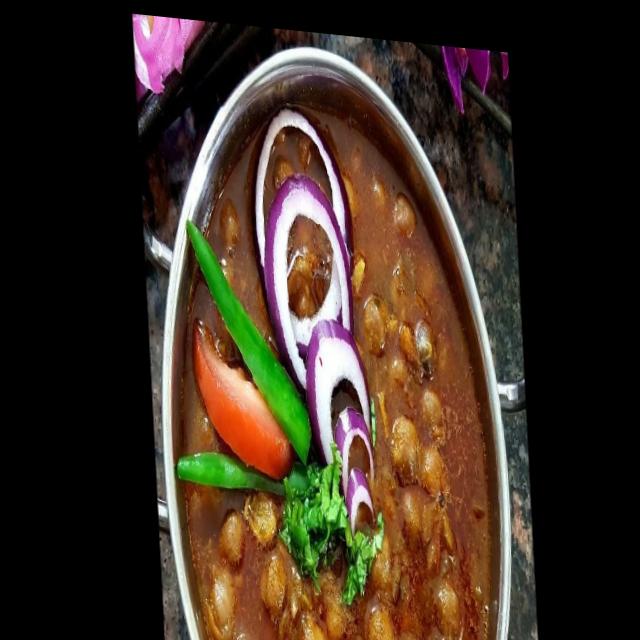
Dish: chole